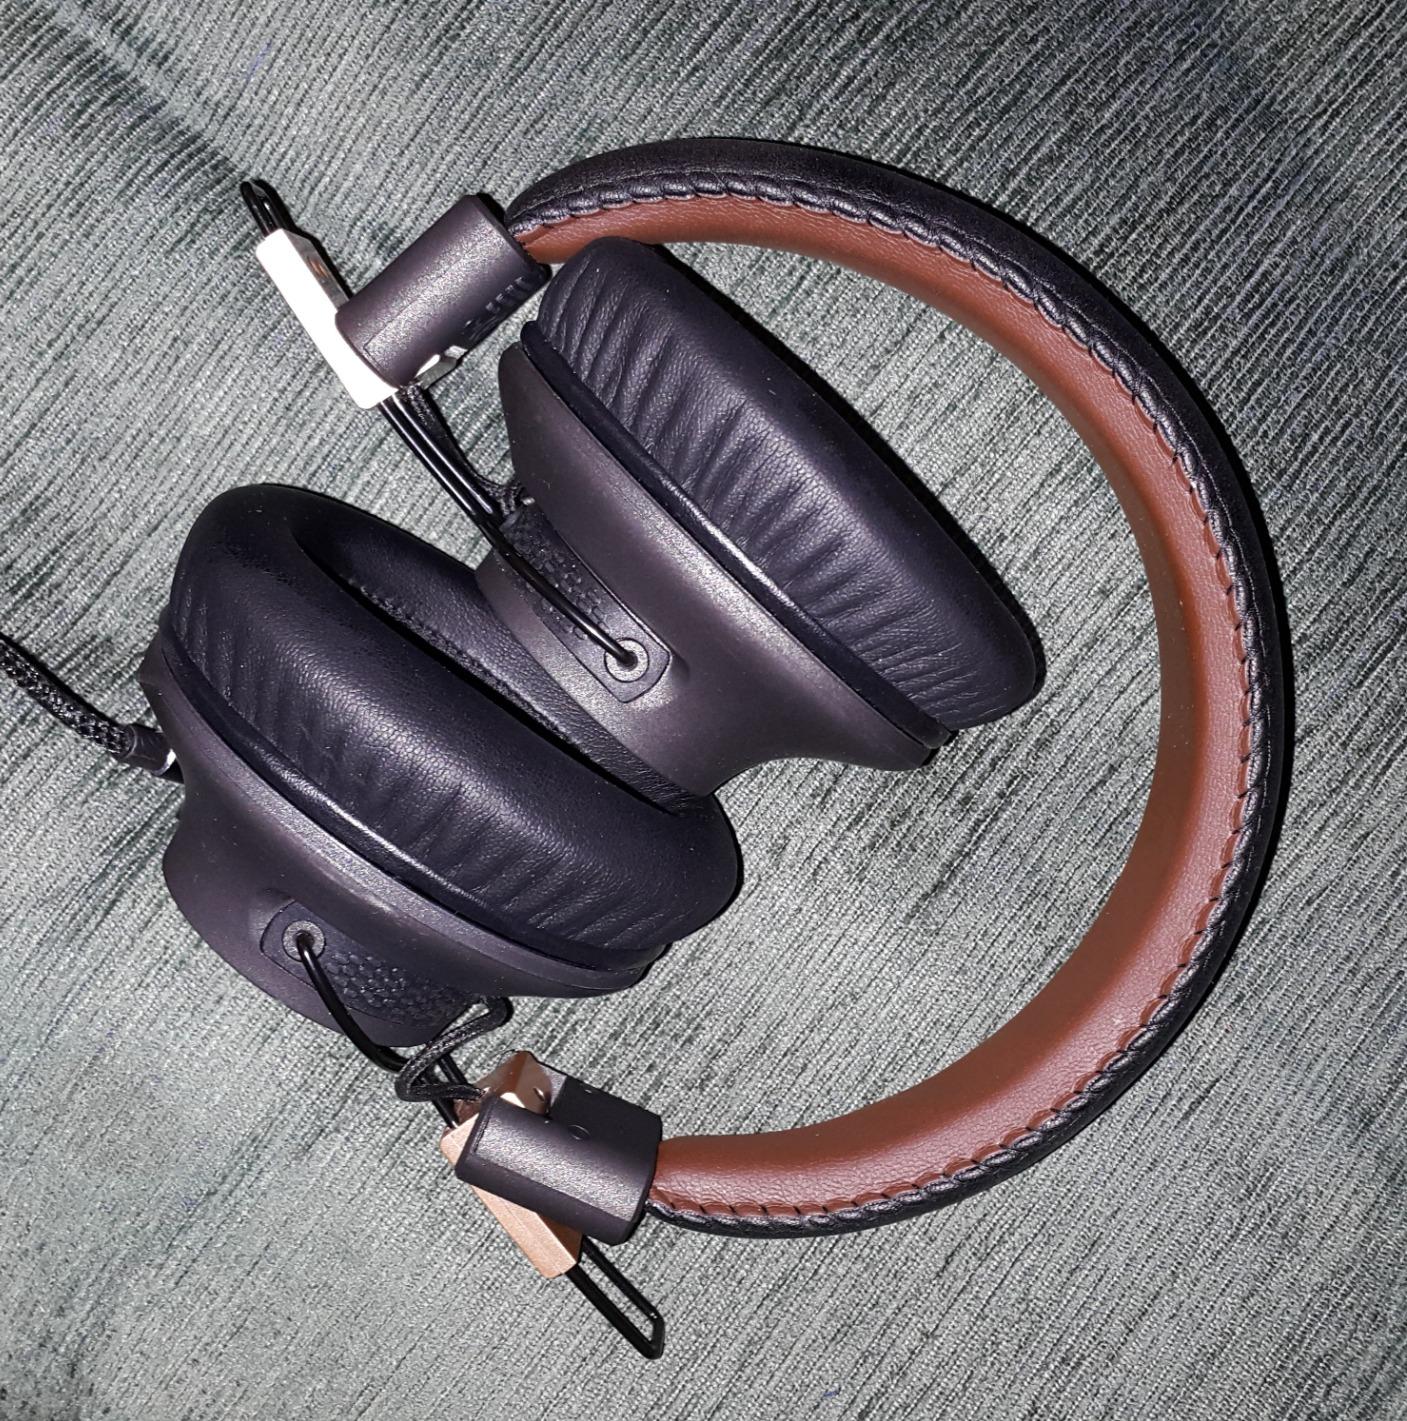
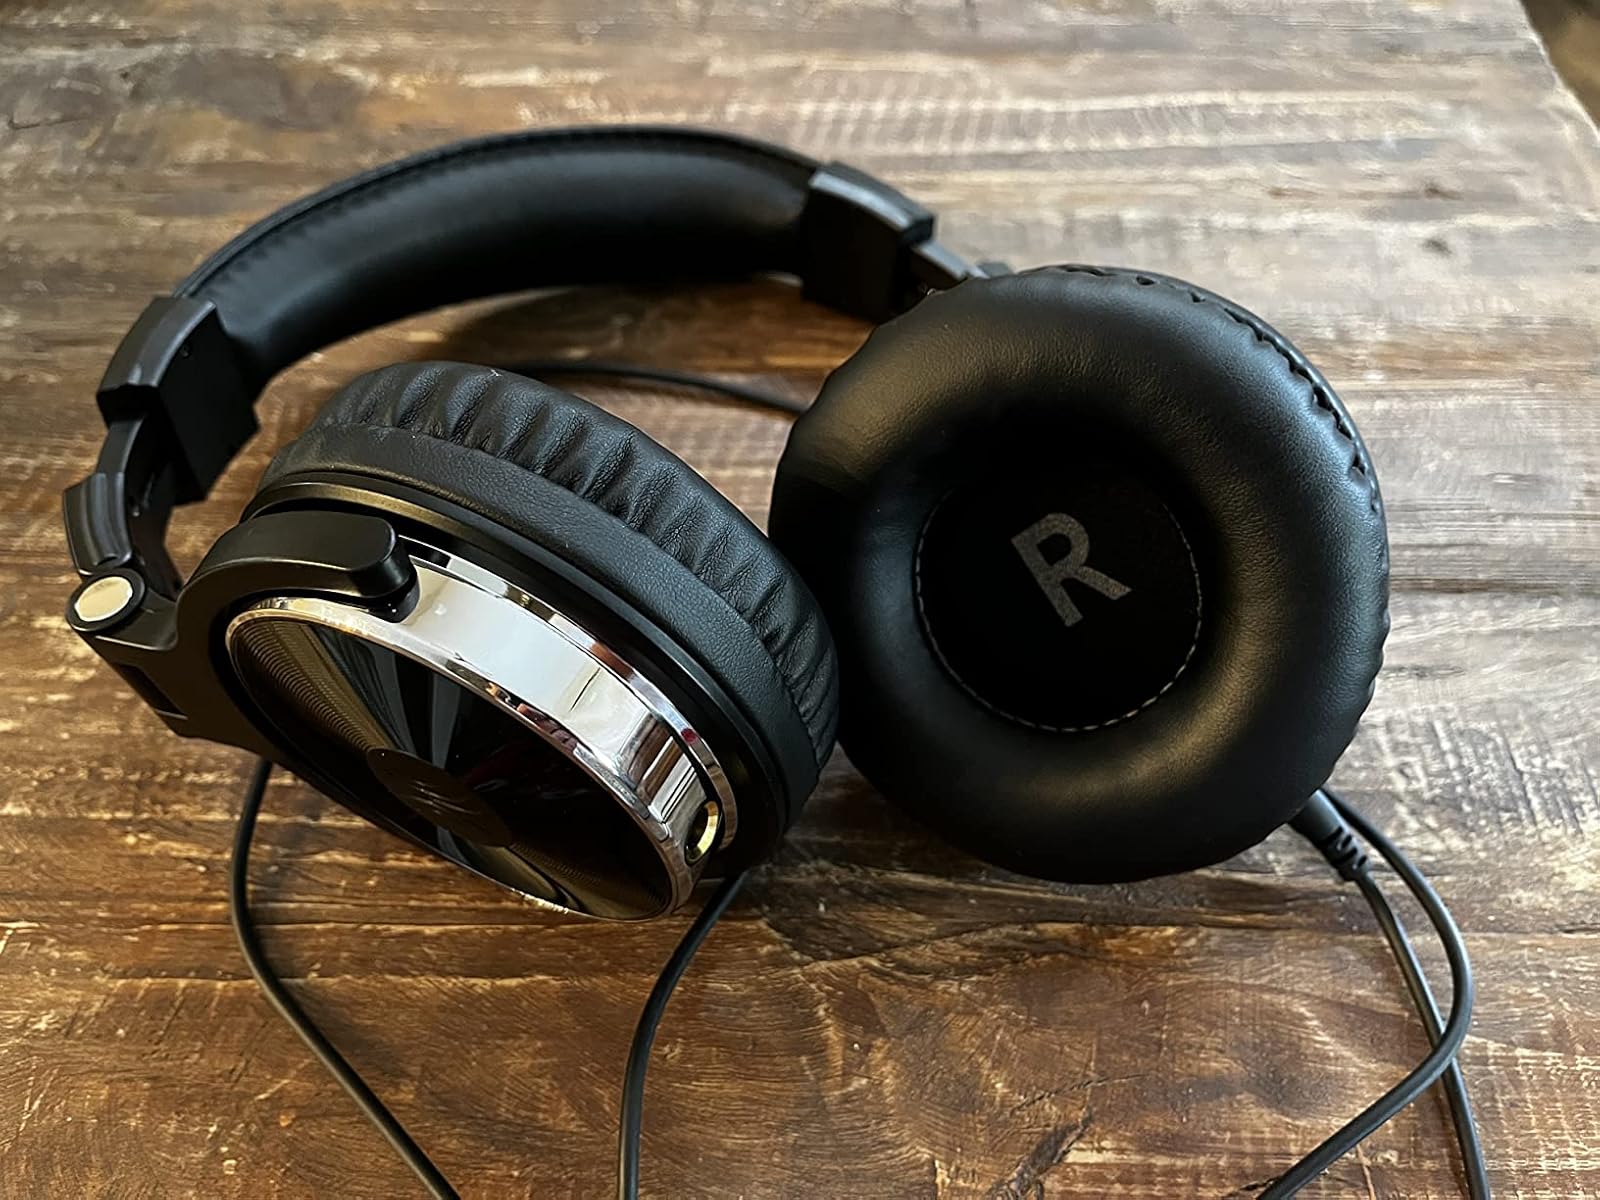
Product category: headphones
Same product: no